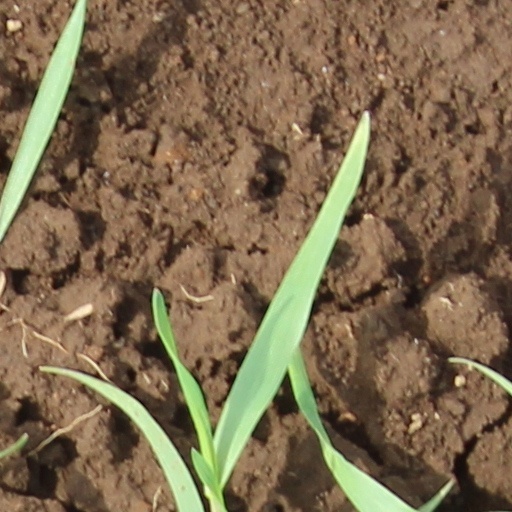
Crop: wheat